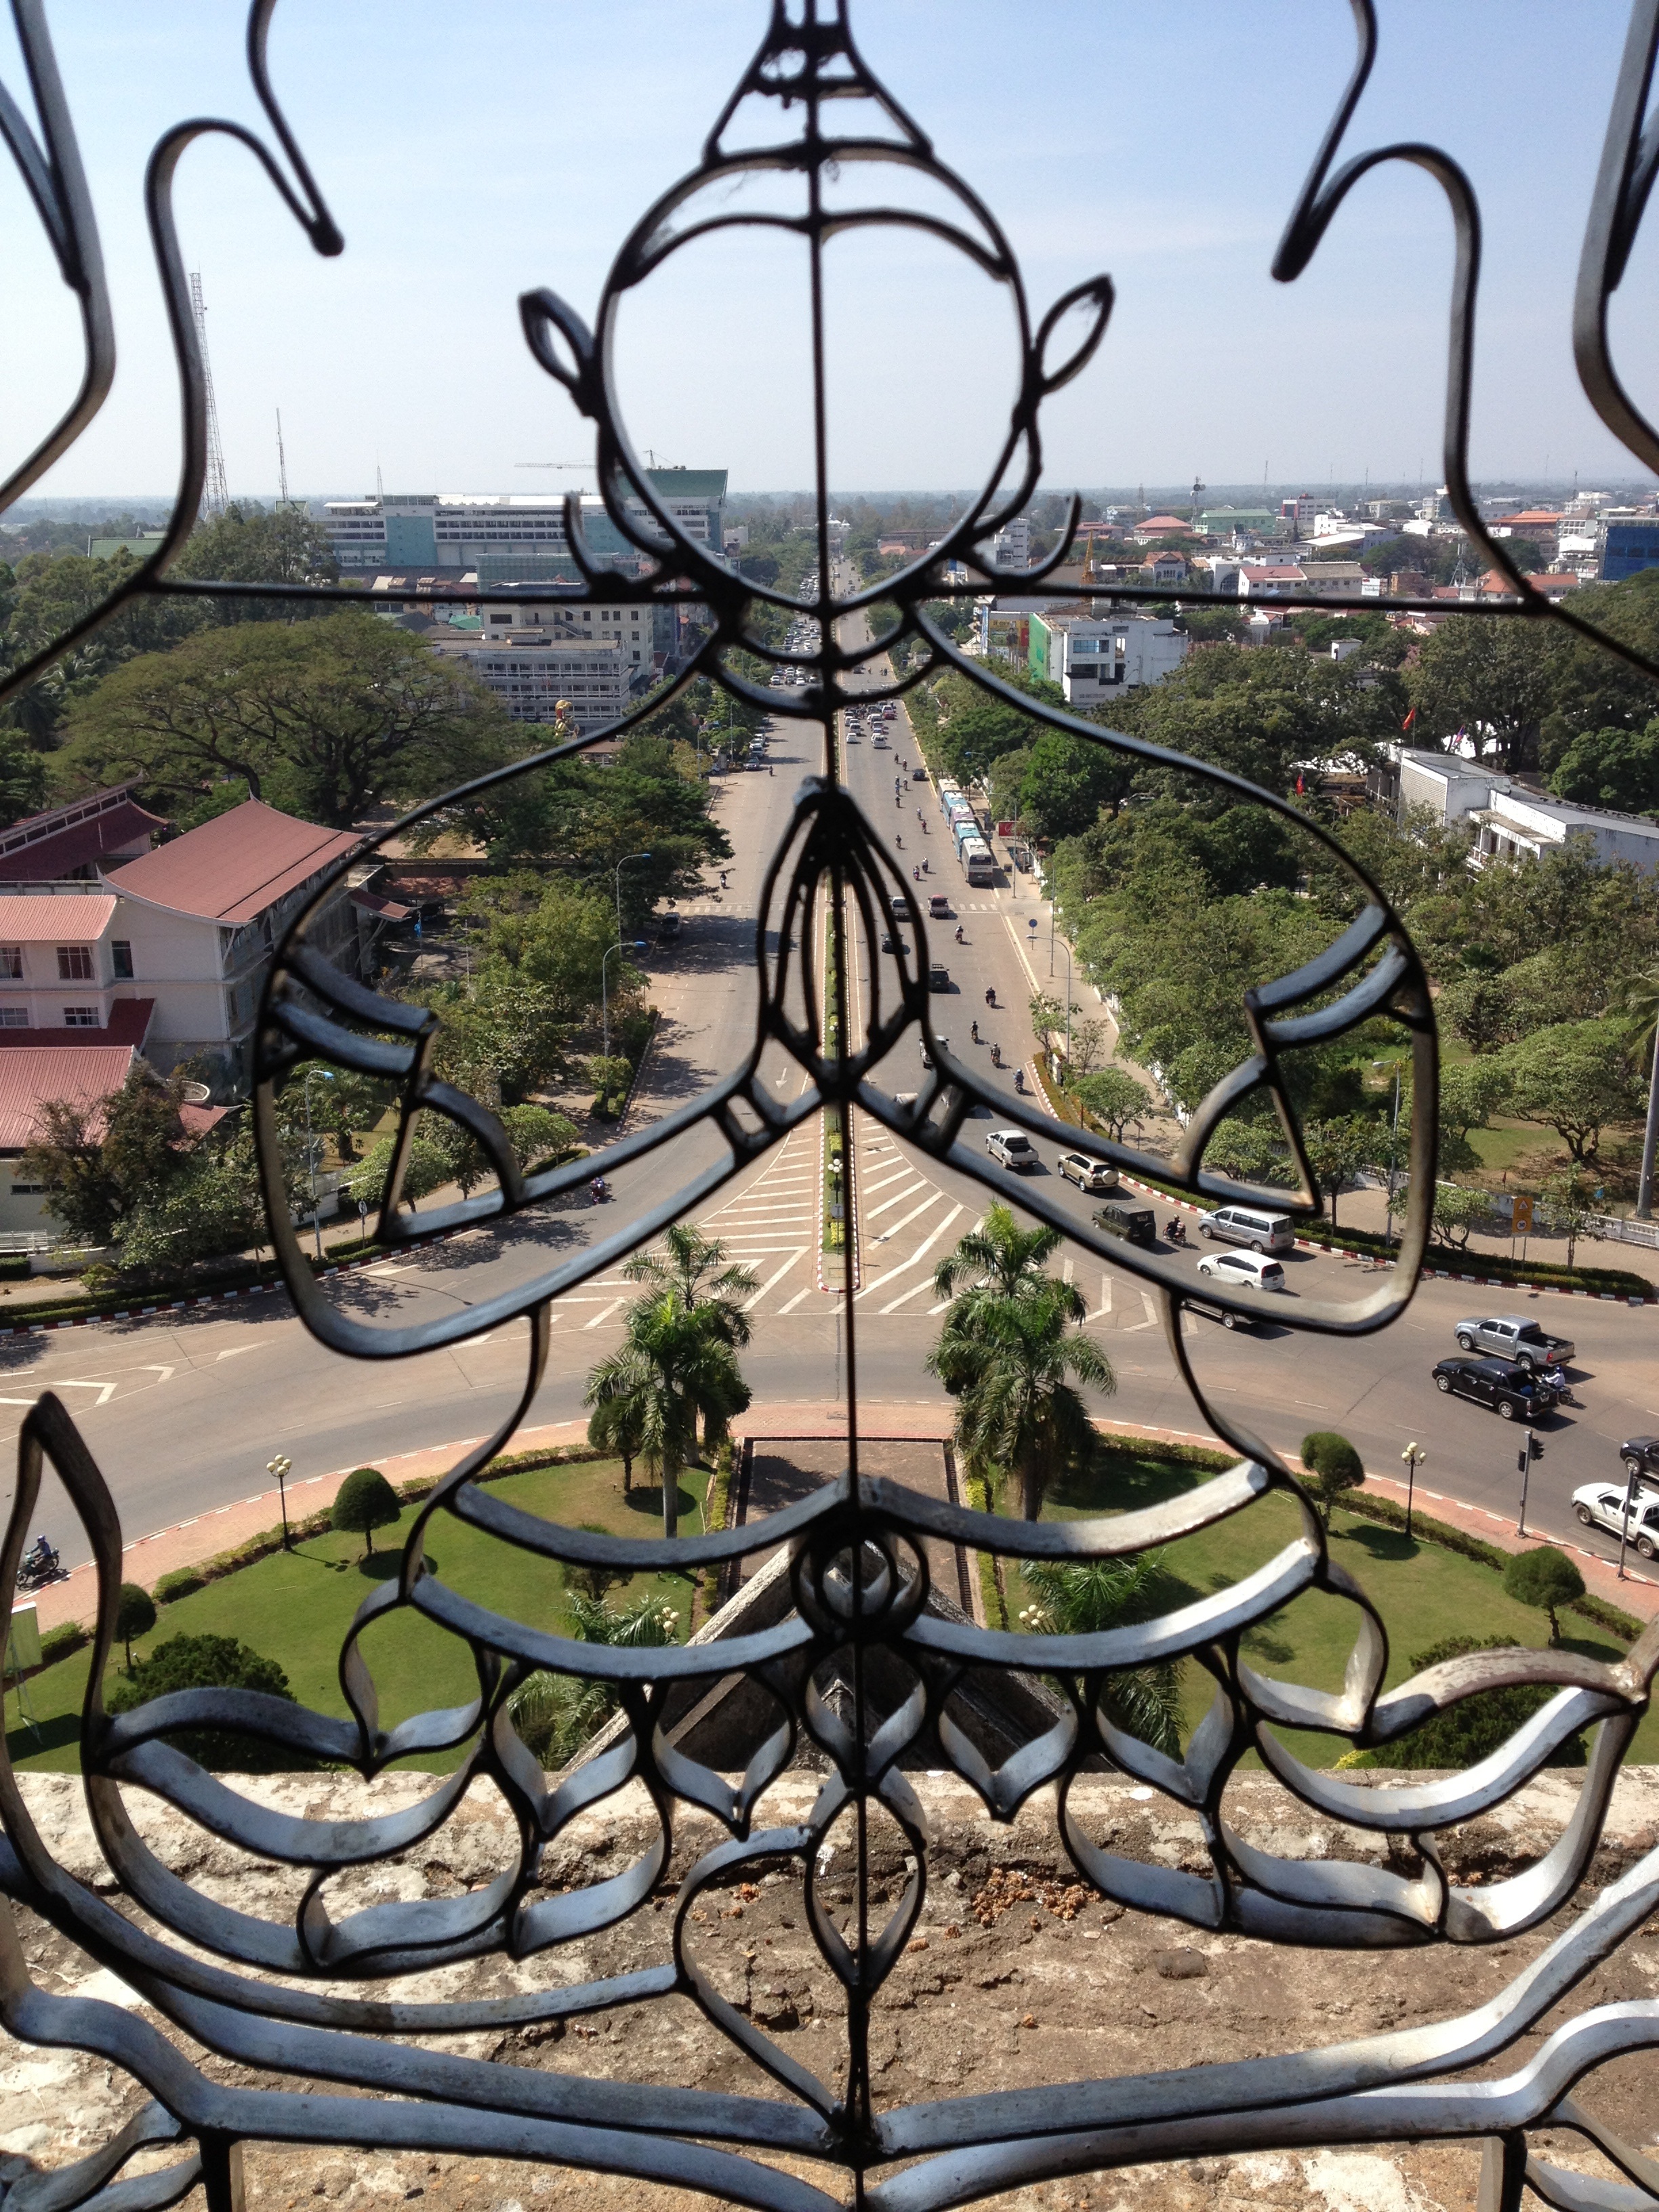
window, building, city, monument, tourist, travel, symbol, buddhism, asia, landmark, tourism, lighting, capital, art, culture, iron, heritage, laos, southeast, laotian, vientiane, patuxai, outdoor structure